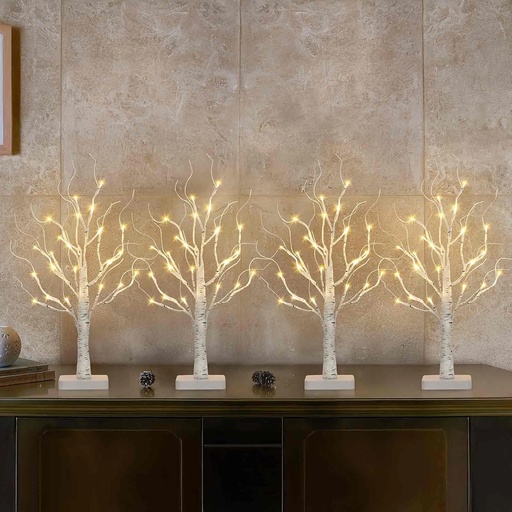
EAMBRITE Birch Tree with LED Lights for Christmas Decorations Indoor Lighted Tabletop Tree 22 in 24 LED White Twig Battery Operated Mini Small Artificial Trees for Home Table Centerpiece Mantel 4pcs
Transform your holiday decor with the EAMBRITE Birch Tree, a stunning 22-inch centerpiece adorned with 24 warm white LED lights. This enchanting tree brings a touch of nature indoors, creating a cozy and festive atmosphere for any occasion. With bendable branches, you can easily customize its shape, allowing for lightweight ornaments to be hung with ease. Ideal for both Halloween and Christmas, this versatile mini tree adapts to your creative vision. Featuring a convenient timer function, the lights automatically illuminate for 6 hours, ensuring effortless ambiance. Battery-operated and energy-efficient, this durable tree is perfect for any space, from your living room to festive parties.
Brand: Ma boutique
Category: Home & Garden > Decor > Artificial Flora > Artificial Trees